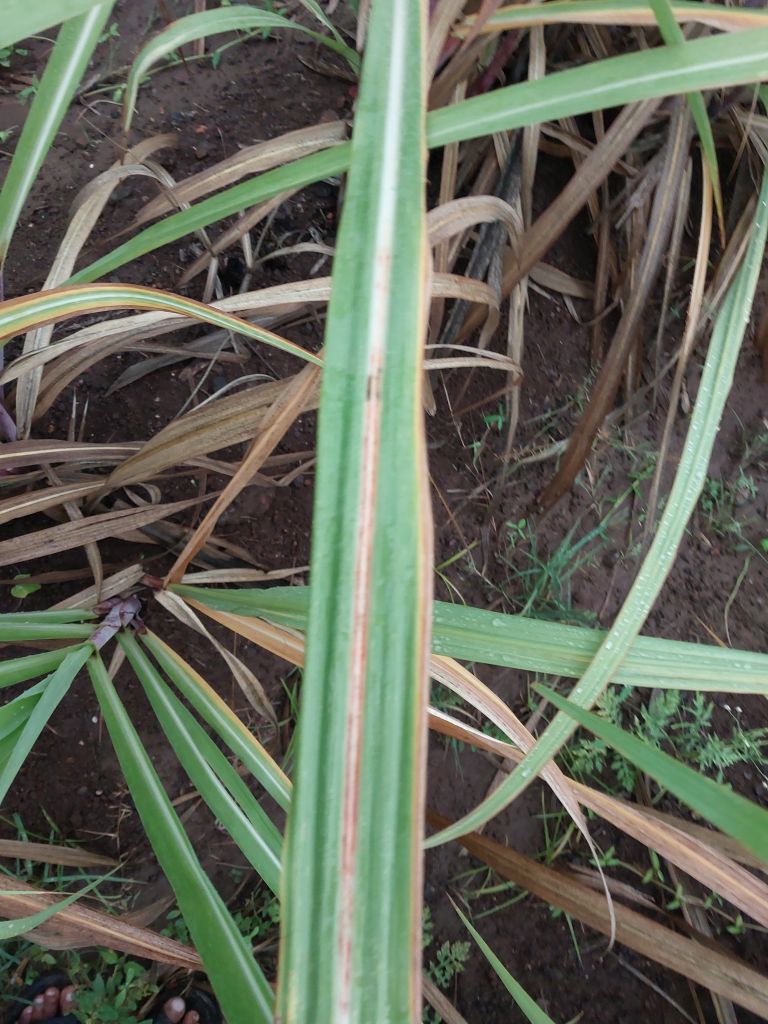
Label: Brown Spot